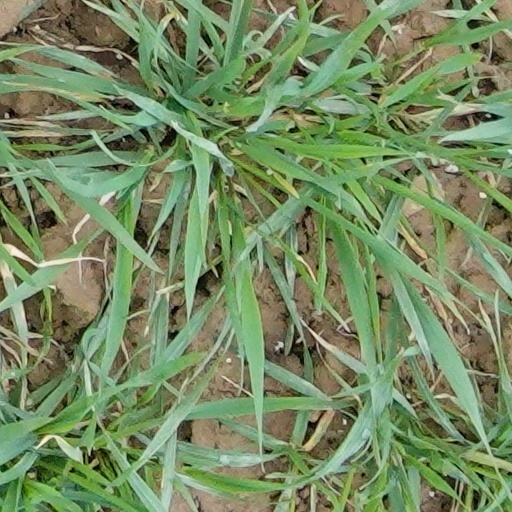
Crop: wheat